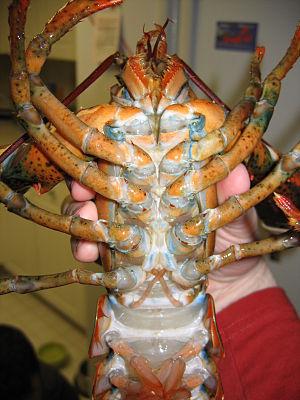
Le gonopore, parfois appelé gonadopore, est l’orifice génital de nombreux invertébrés, notamment des hexapodes.